N-dimensional sequential move puzzle

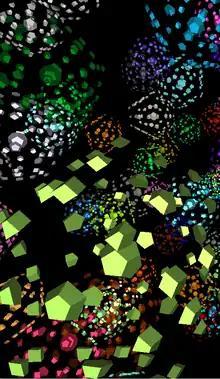
120-cell virtual puzzle, close in view in solved state

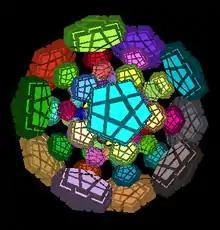
120-cell virtual puzzle, solved

The 120-cell is a 4-D geometric figure (4-polytope) composed of 120 dodecahedra, which in turn is a 3-D figure composed of 12 pentagons. The 120-cell is the 4-D analogue of the dodecahedron in the same way that the tesseract (4-cube) is the 4-D analogue of the cube. The 4-D 120-cell software sequential move puzzle from Gravitation3d is therefore the 4-D analogue of the Megaminx, 3-D puzzle, which has the shape of a dodecahedron.